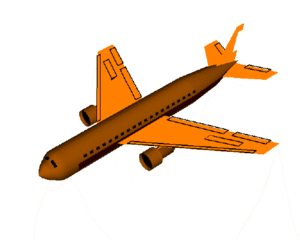
Les angles de Tait-Bryan sont un type spécifique d'angles d'Euler utilisés généralement dans les applications aérospatiales pour définir l'orientation relative de l'avion. Les trois angles sont le lacet, le tangage, et le roulis.
Le lacet est le mouvement de rotation horizontal d'un mobile autour de son axe vertical.